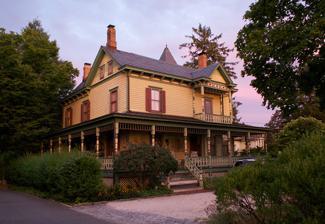
Building: House at 103 Roslyn Avenue
Country: United States of America
Year built: 1884
Historic house in New York, United States United States historic place House at 103 Roslyn Avenue U.S. National Register of Historic Places Show map of New York Show map of the United States Location 103 Roslyn Ave., Sea Cliff, New York Coordinates 40°50′51″N 73°38′43″W / 40.84750°N 73.64528°W / 40.84750; -73.64528 Area less than one acre Built 1884 Architect Smith, W.H. Architectural style Queen Anne MPS Sea Cliff Summer Resort TR NRHP reference No. 88000018 Added to NRHP February 18, 1988 House at 103 Roslyn Avenue is a historic home located at Sea Cliff in Nassau County, New York .  It was built in 1884 and is a two-story, clapboard-sided residence with a cross-gable, slate -covered roof in the Queen Anne style. It features a three-story square tower with a pyramidal roof and a "wraparound shed roof" porch.  It includes "three decorative corbelled chimneys". It was listed on the National Register of Historic Places in 1988 as "House at 103 Roslyn Avenue". It was included in a study covering the Sea Cliff Summer Resort area as a "Thematic Group". References